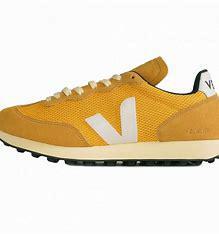
Brand: Veja
Model: RIO Branco